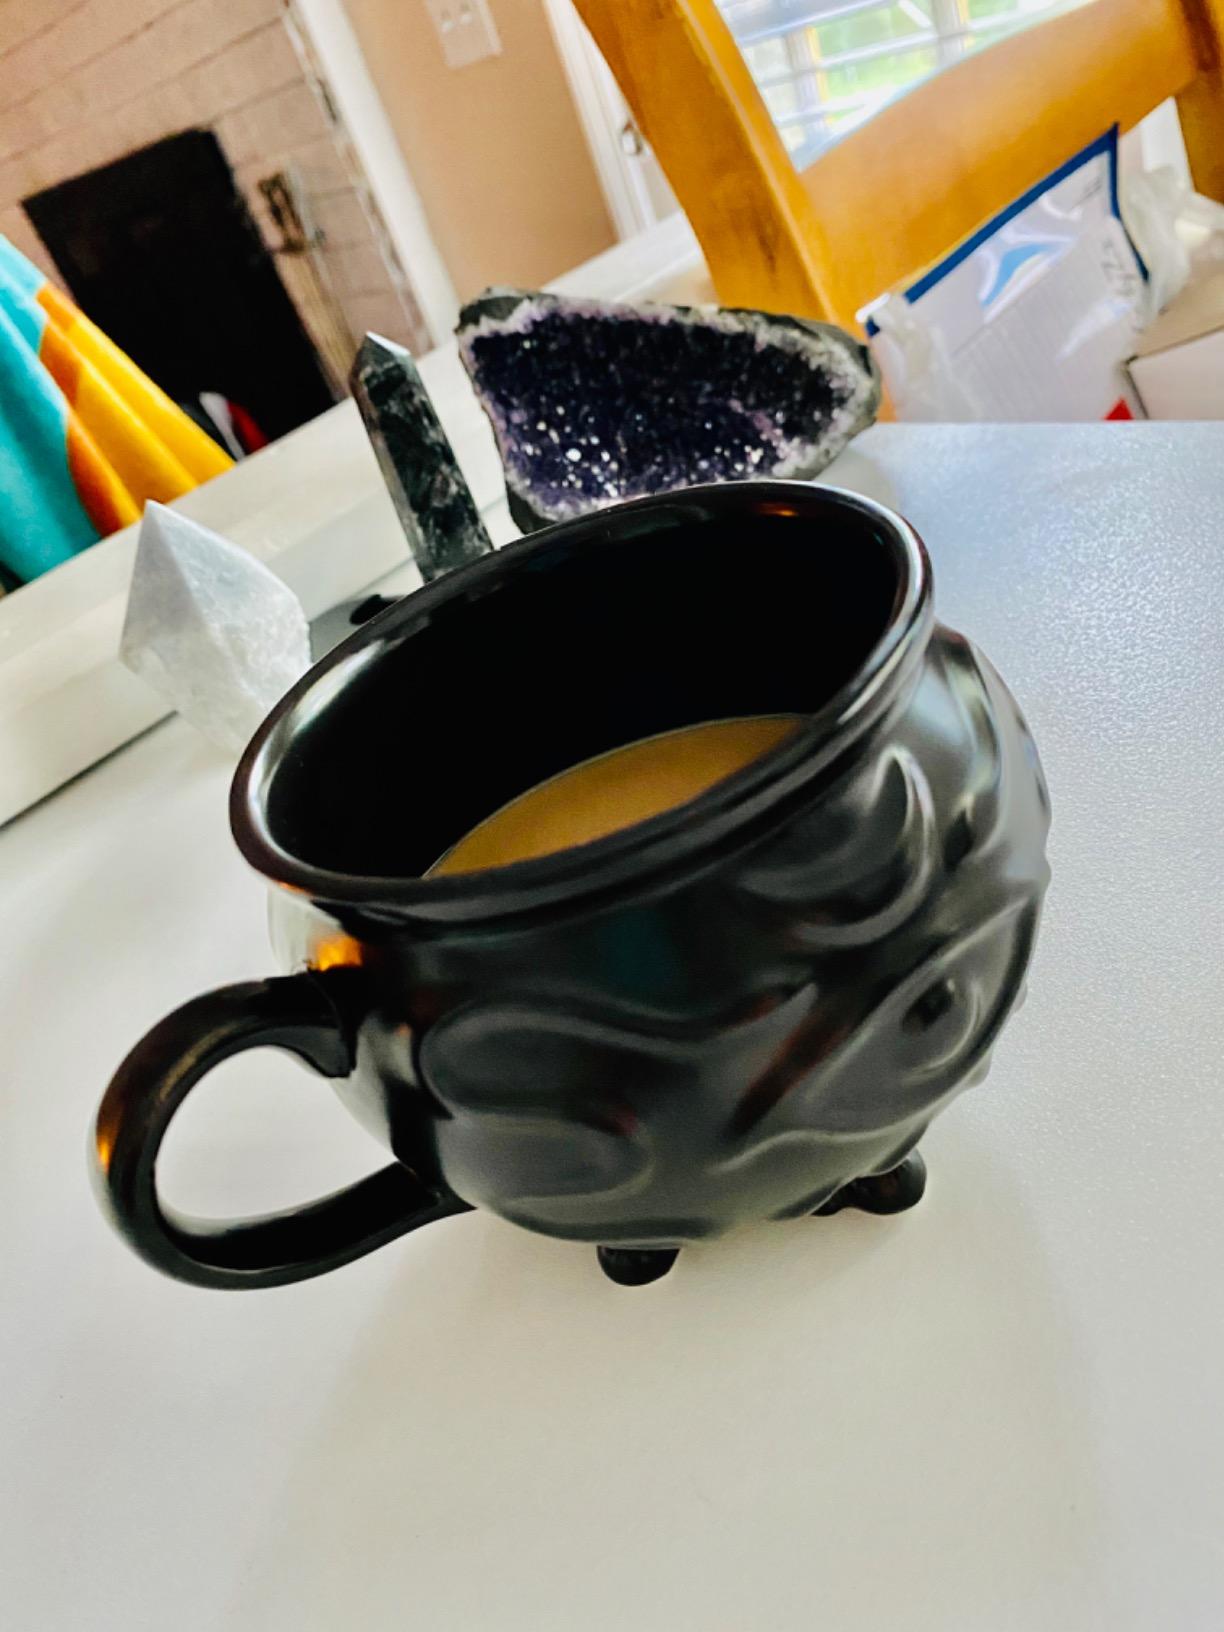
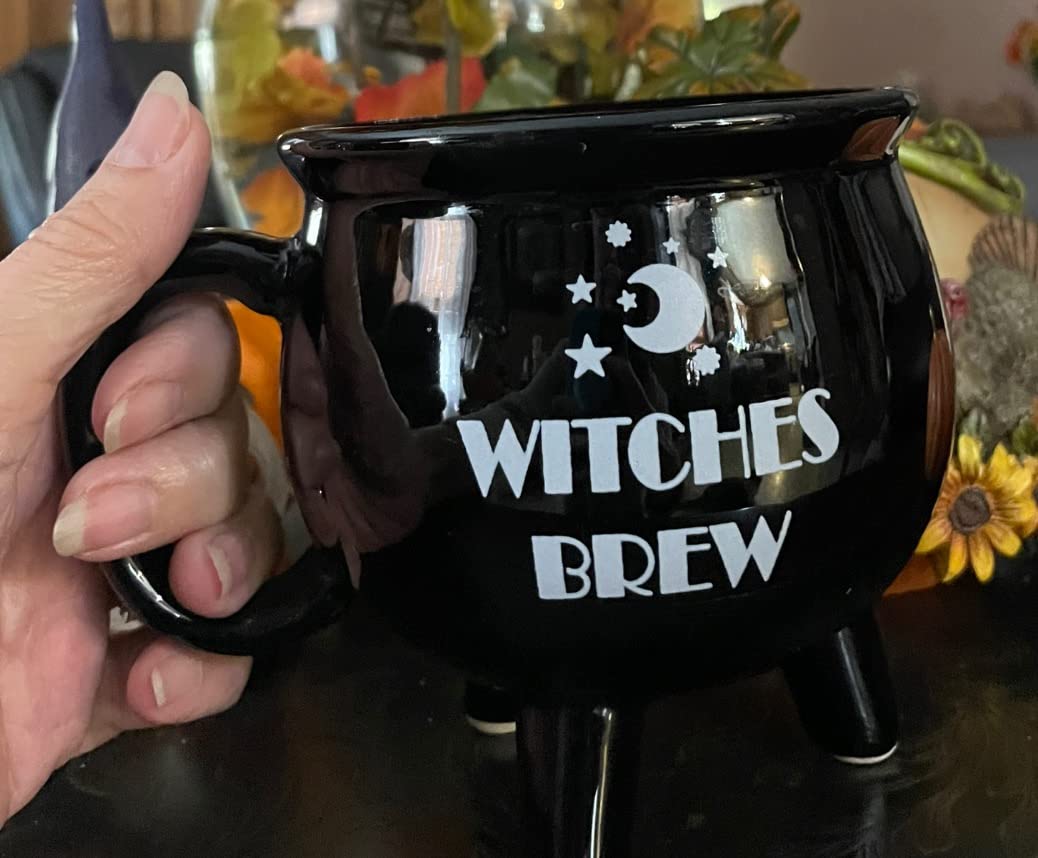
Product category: items_mug
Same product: no